Ferdinando and Carolina

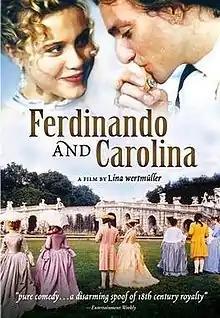

Ferdinando and Carolina is a 1999 Italian historical comedy film directed by Lina Wertmüller.